2016 Ecuador earthquake

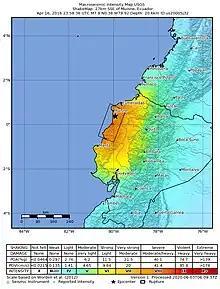
USGS shakemap for the event

At 18:58 ECT on April 16, a 7.8 M earthquake struck the coast of Ecuador approximately south-southeast of Muisne, in the province of Esmeraldas, at a depth of .